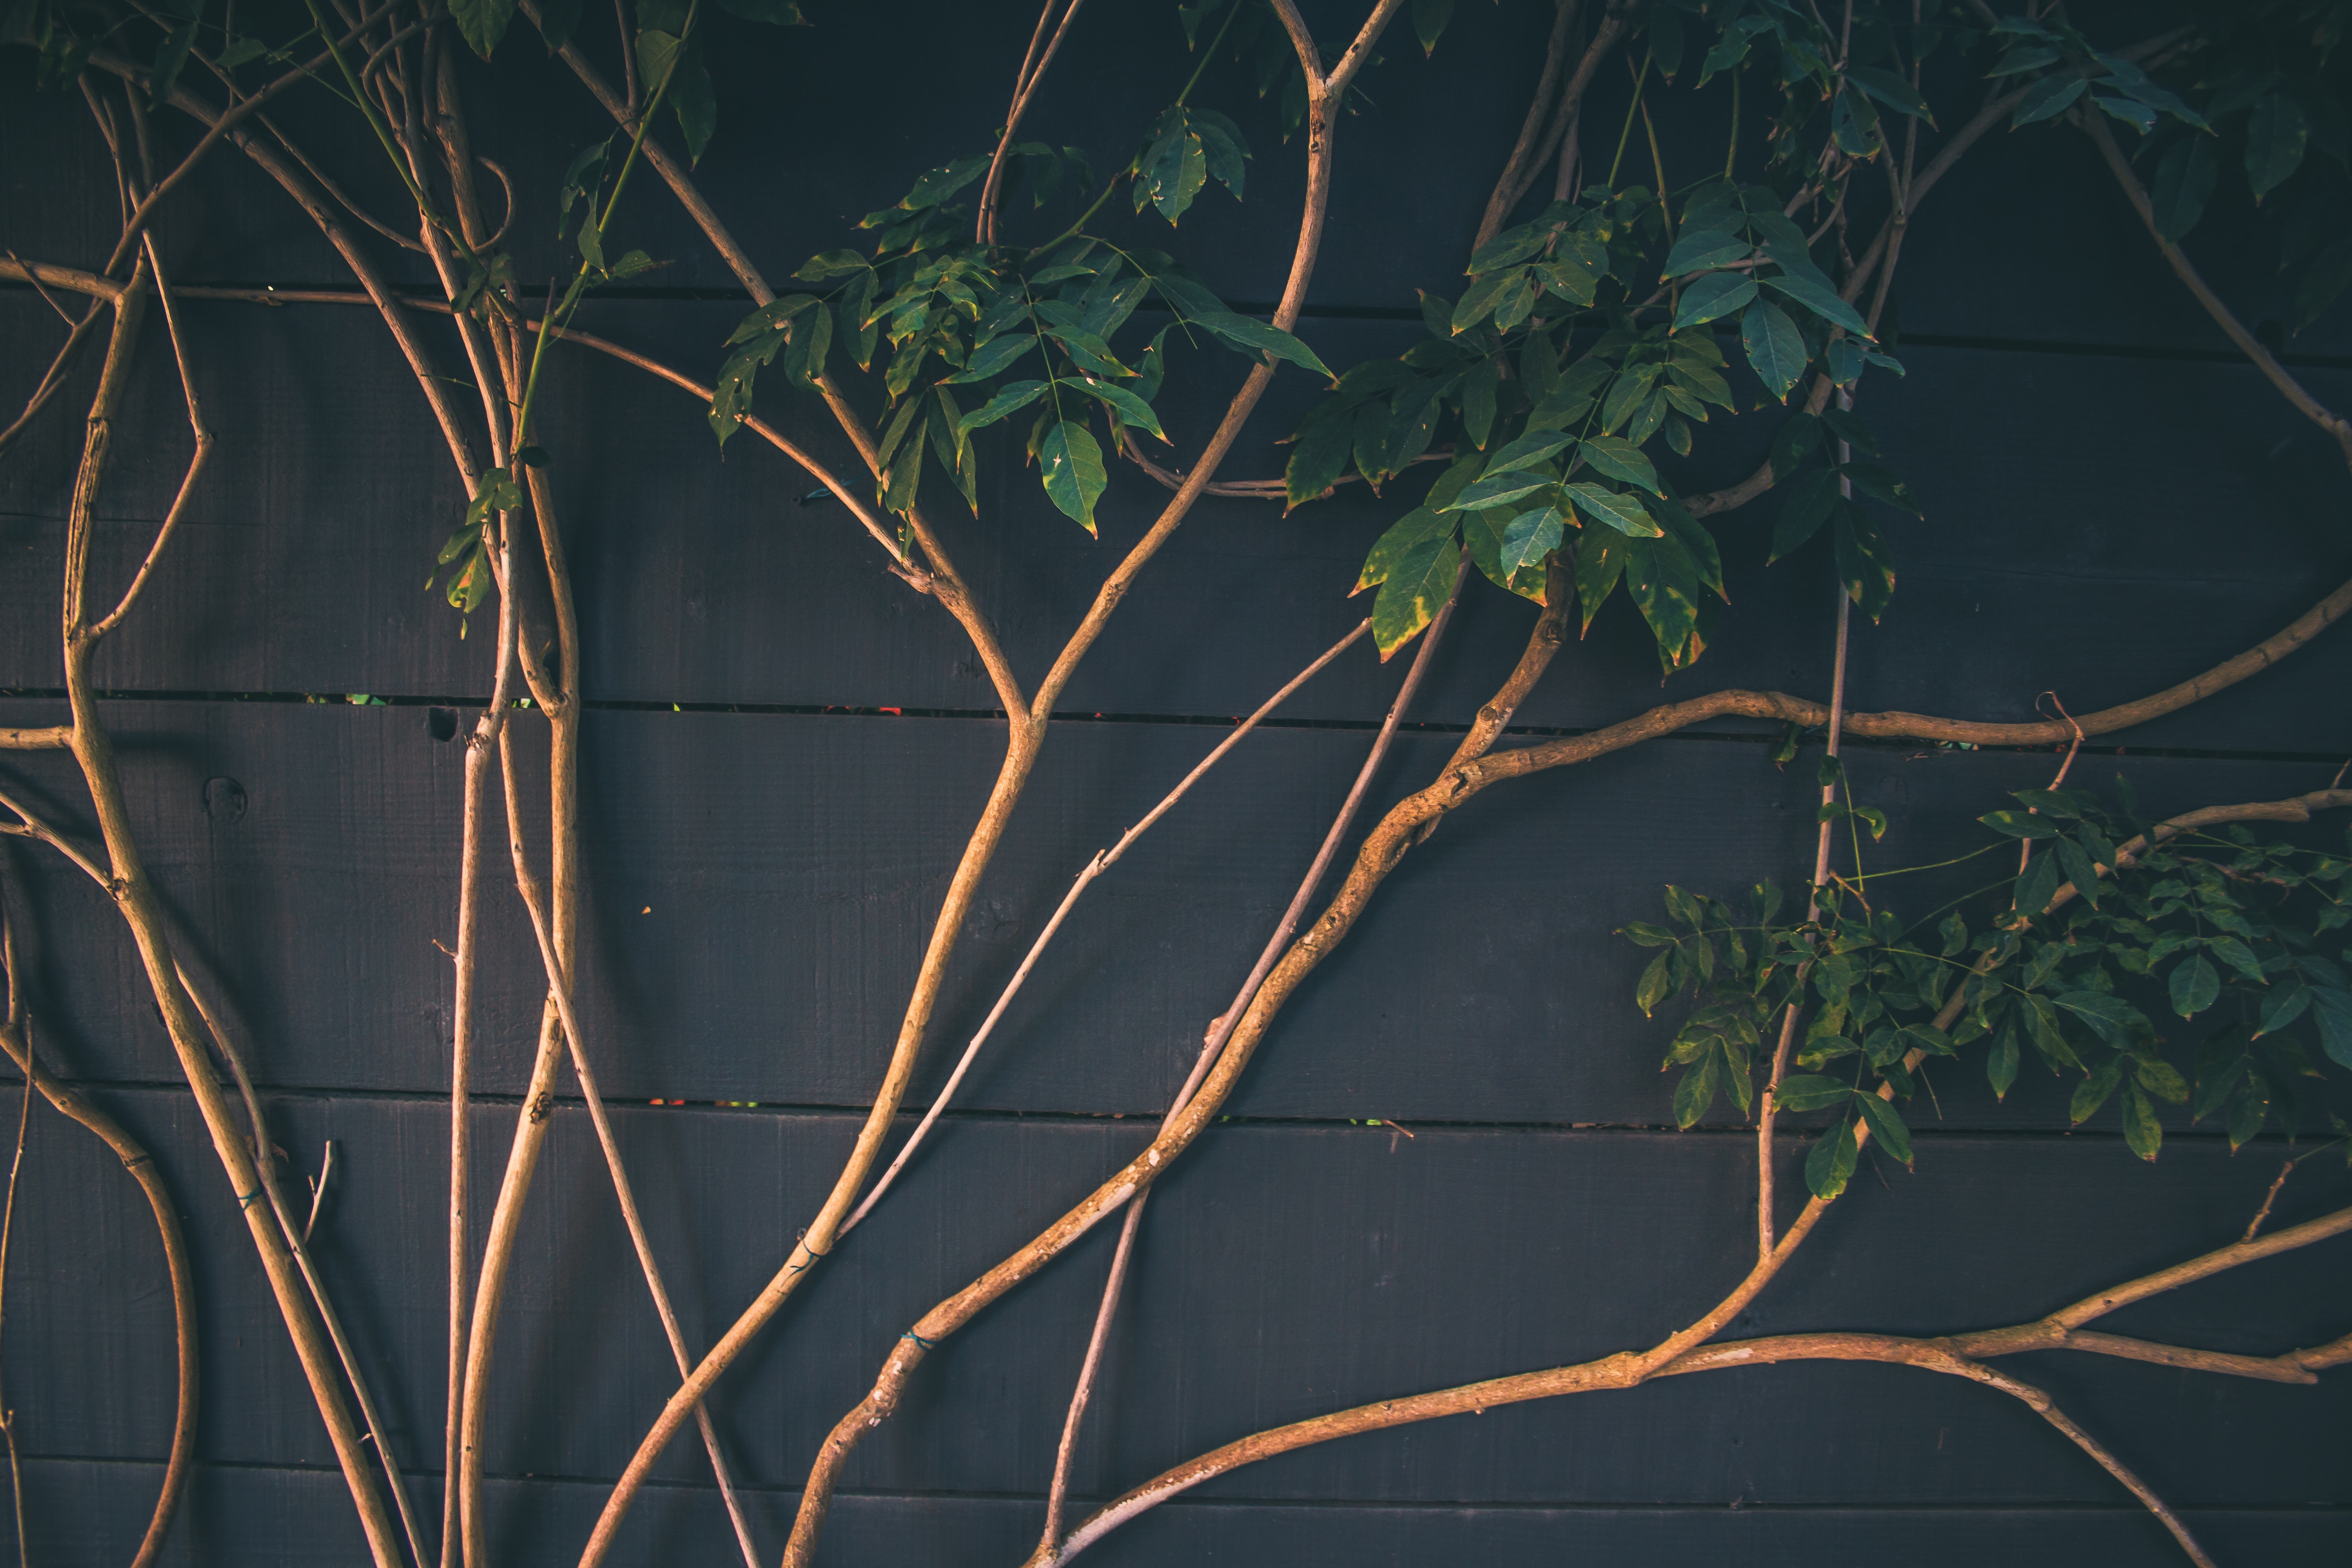
tree, branch, twig, plant, terrestrial plant, organism, wood, Tints and shades, grass, space, electric blue, darkness, flowering plant, pattern, midnight, trunk, night, plant stem, natural landscape, wire